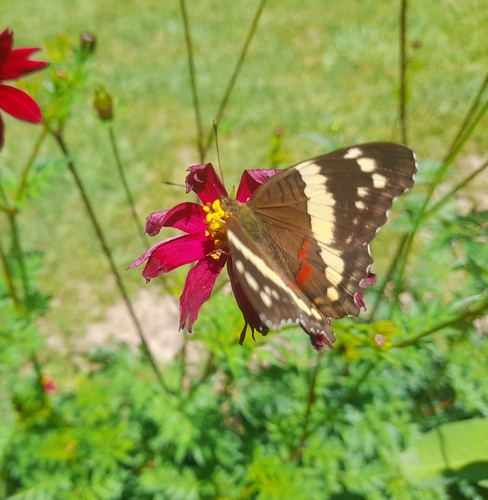
Scientific name: Anartia fatima
Common name: Banded peacock
Family: Nymphalidae
Order: Lepidoptera
Pollinator type: Primary pollinator
Habitat: Open areas and gardens
Geographic range: South America
Conservation status: Least Concern